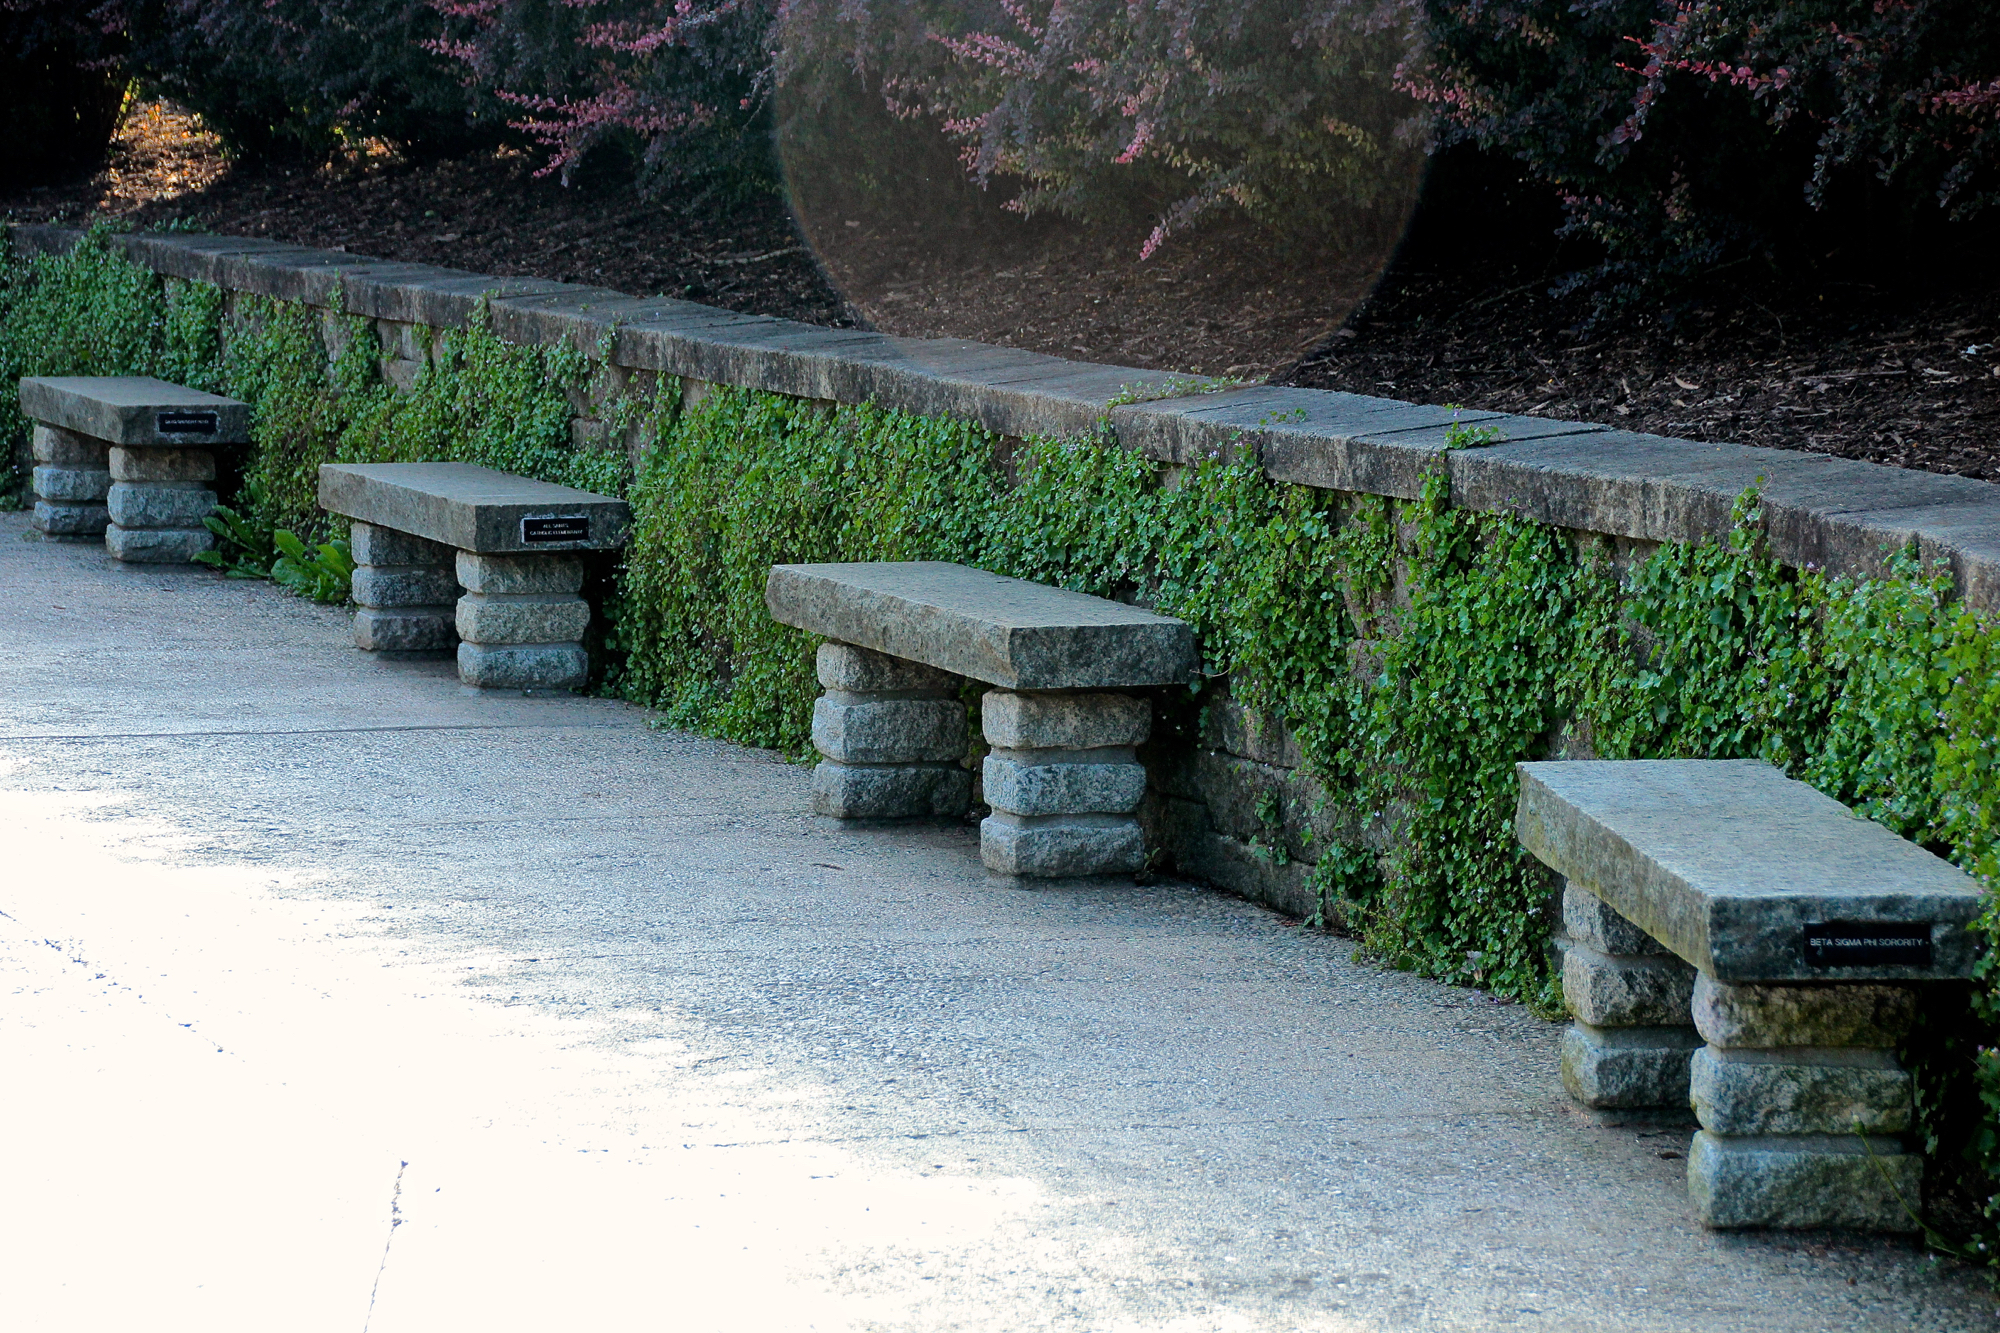
water, grass, rock, wall, walkway, green, garden, yard, benchmonday, hbm